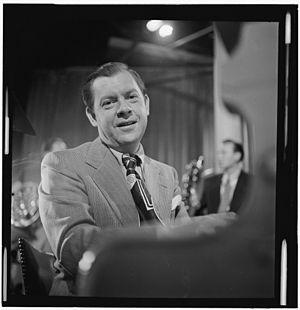
Claude Thornhill était un chef d’orchestre, pianiste et compositeur américain.